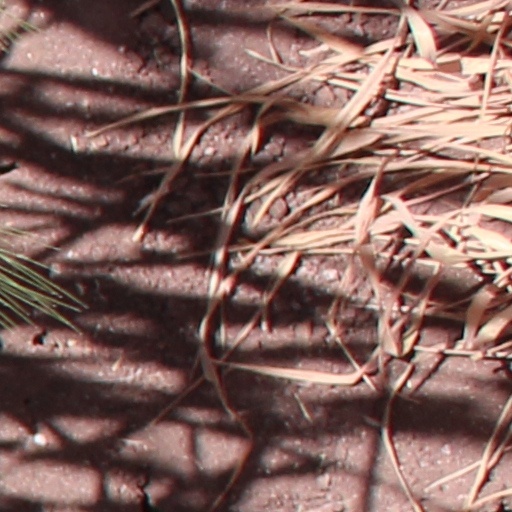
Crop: wheat